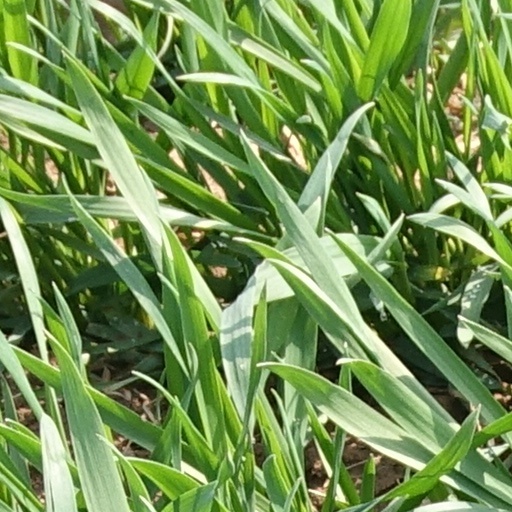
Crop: wheat